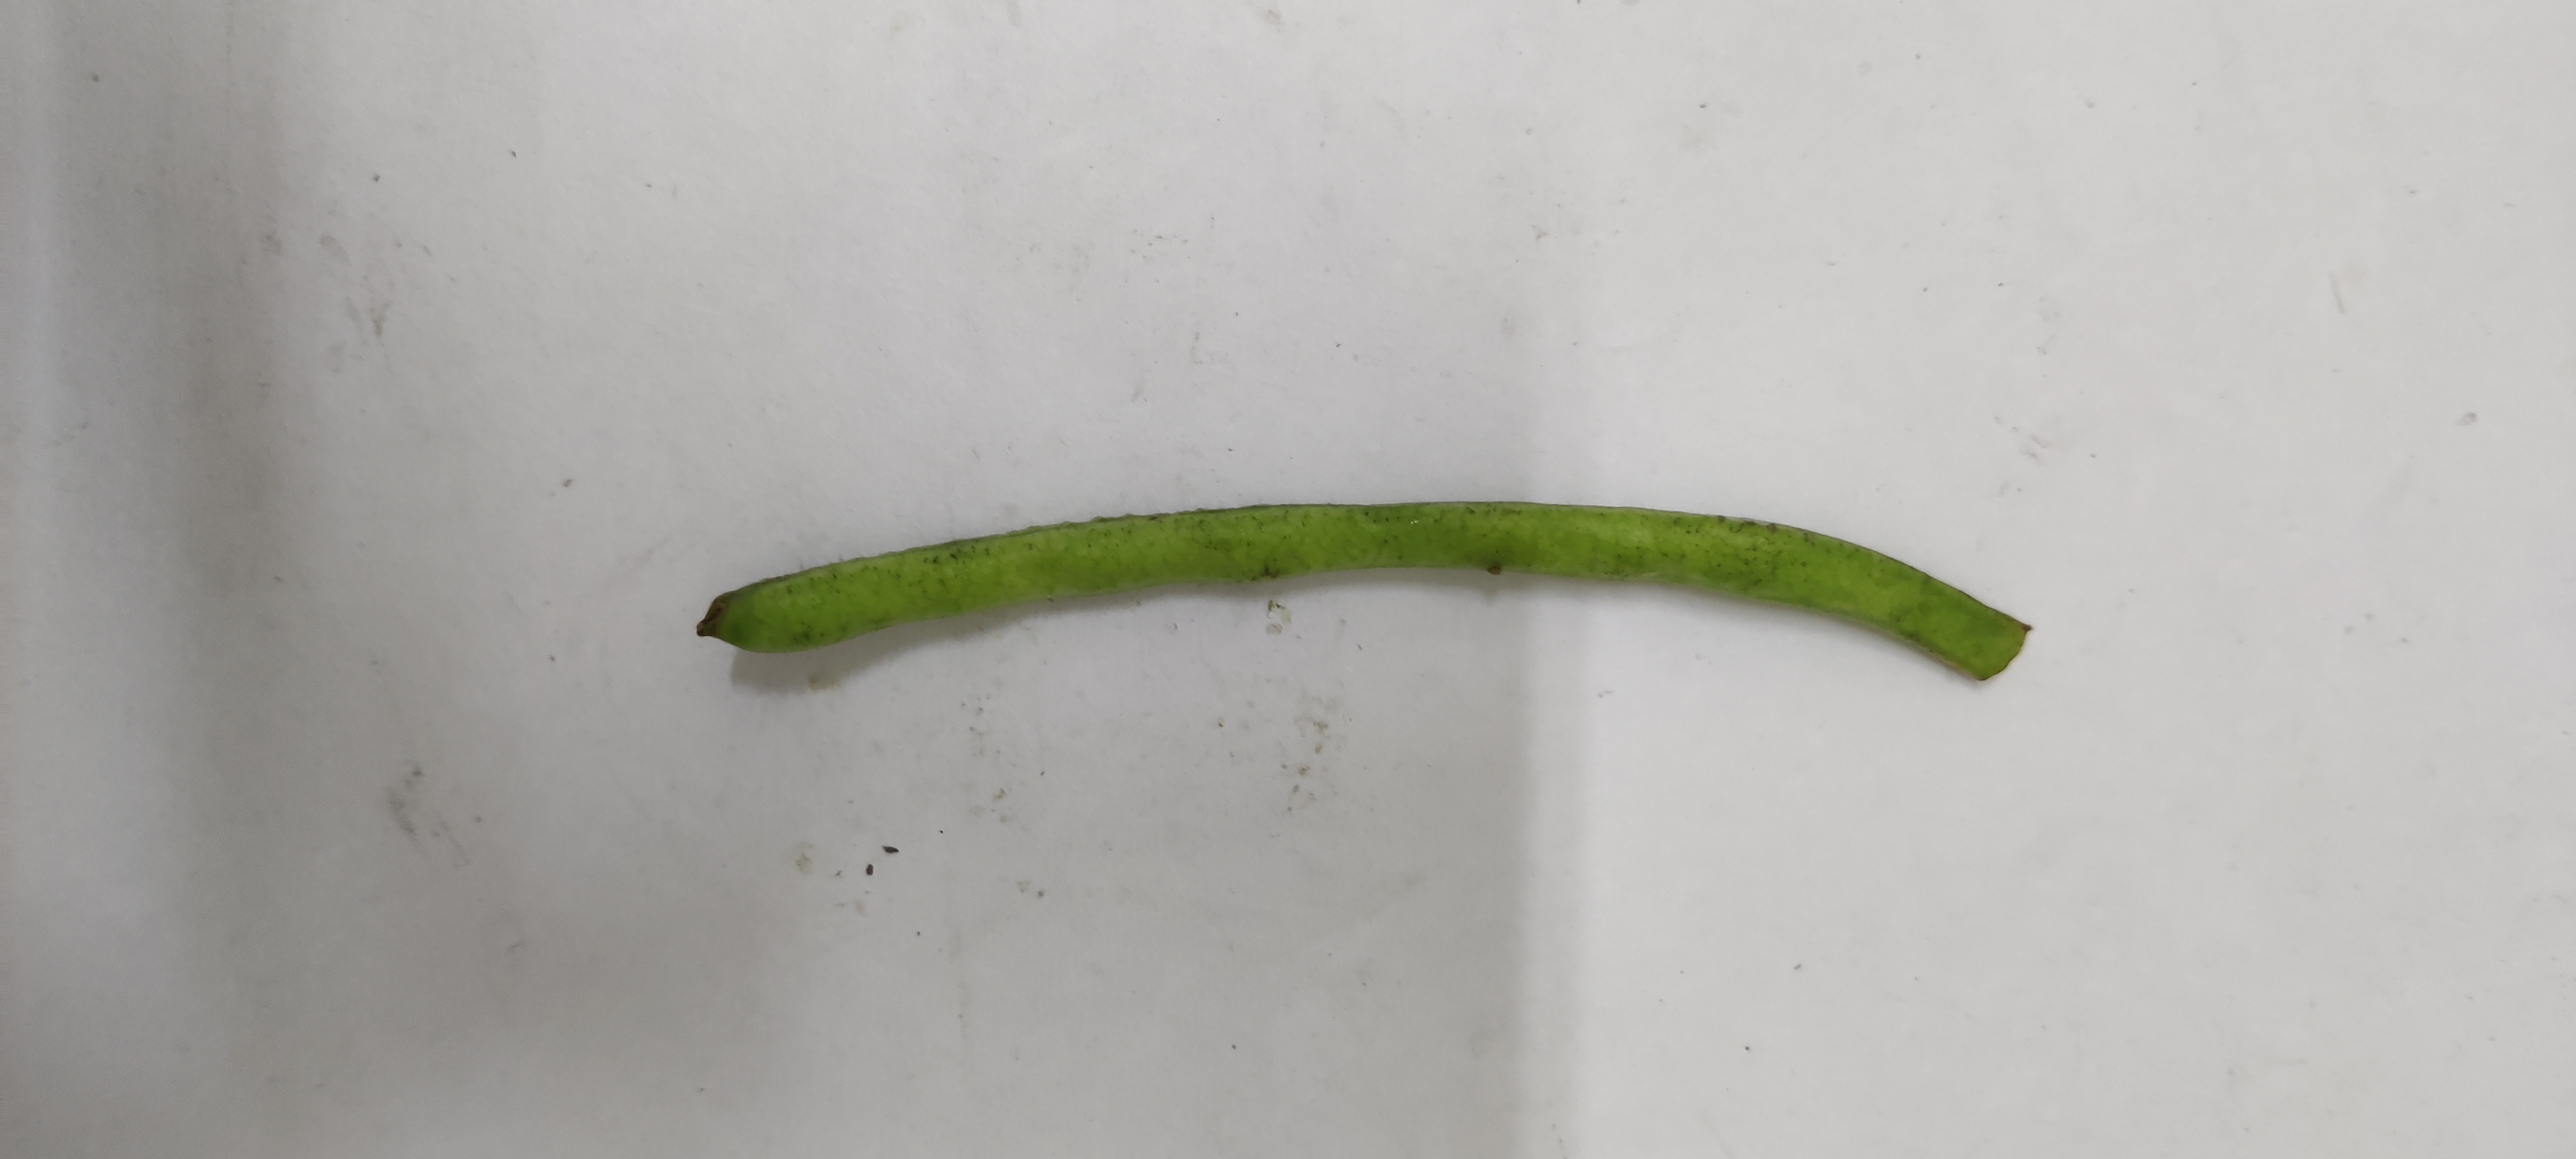
Crop: Cowpea
Condition: Fresh